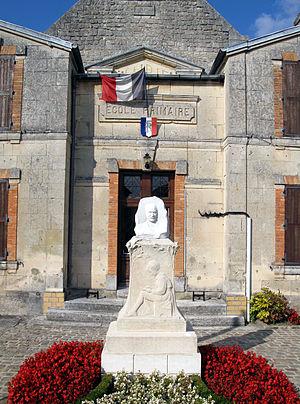
Dampleux est une commune française située dans le département de l'Aisne, en région Hauts-de-France.